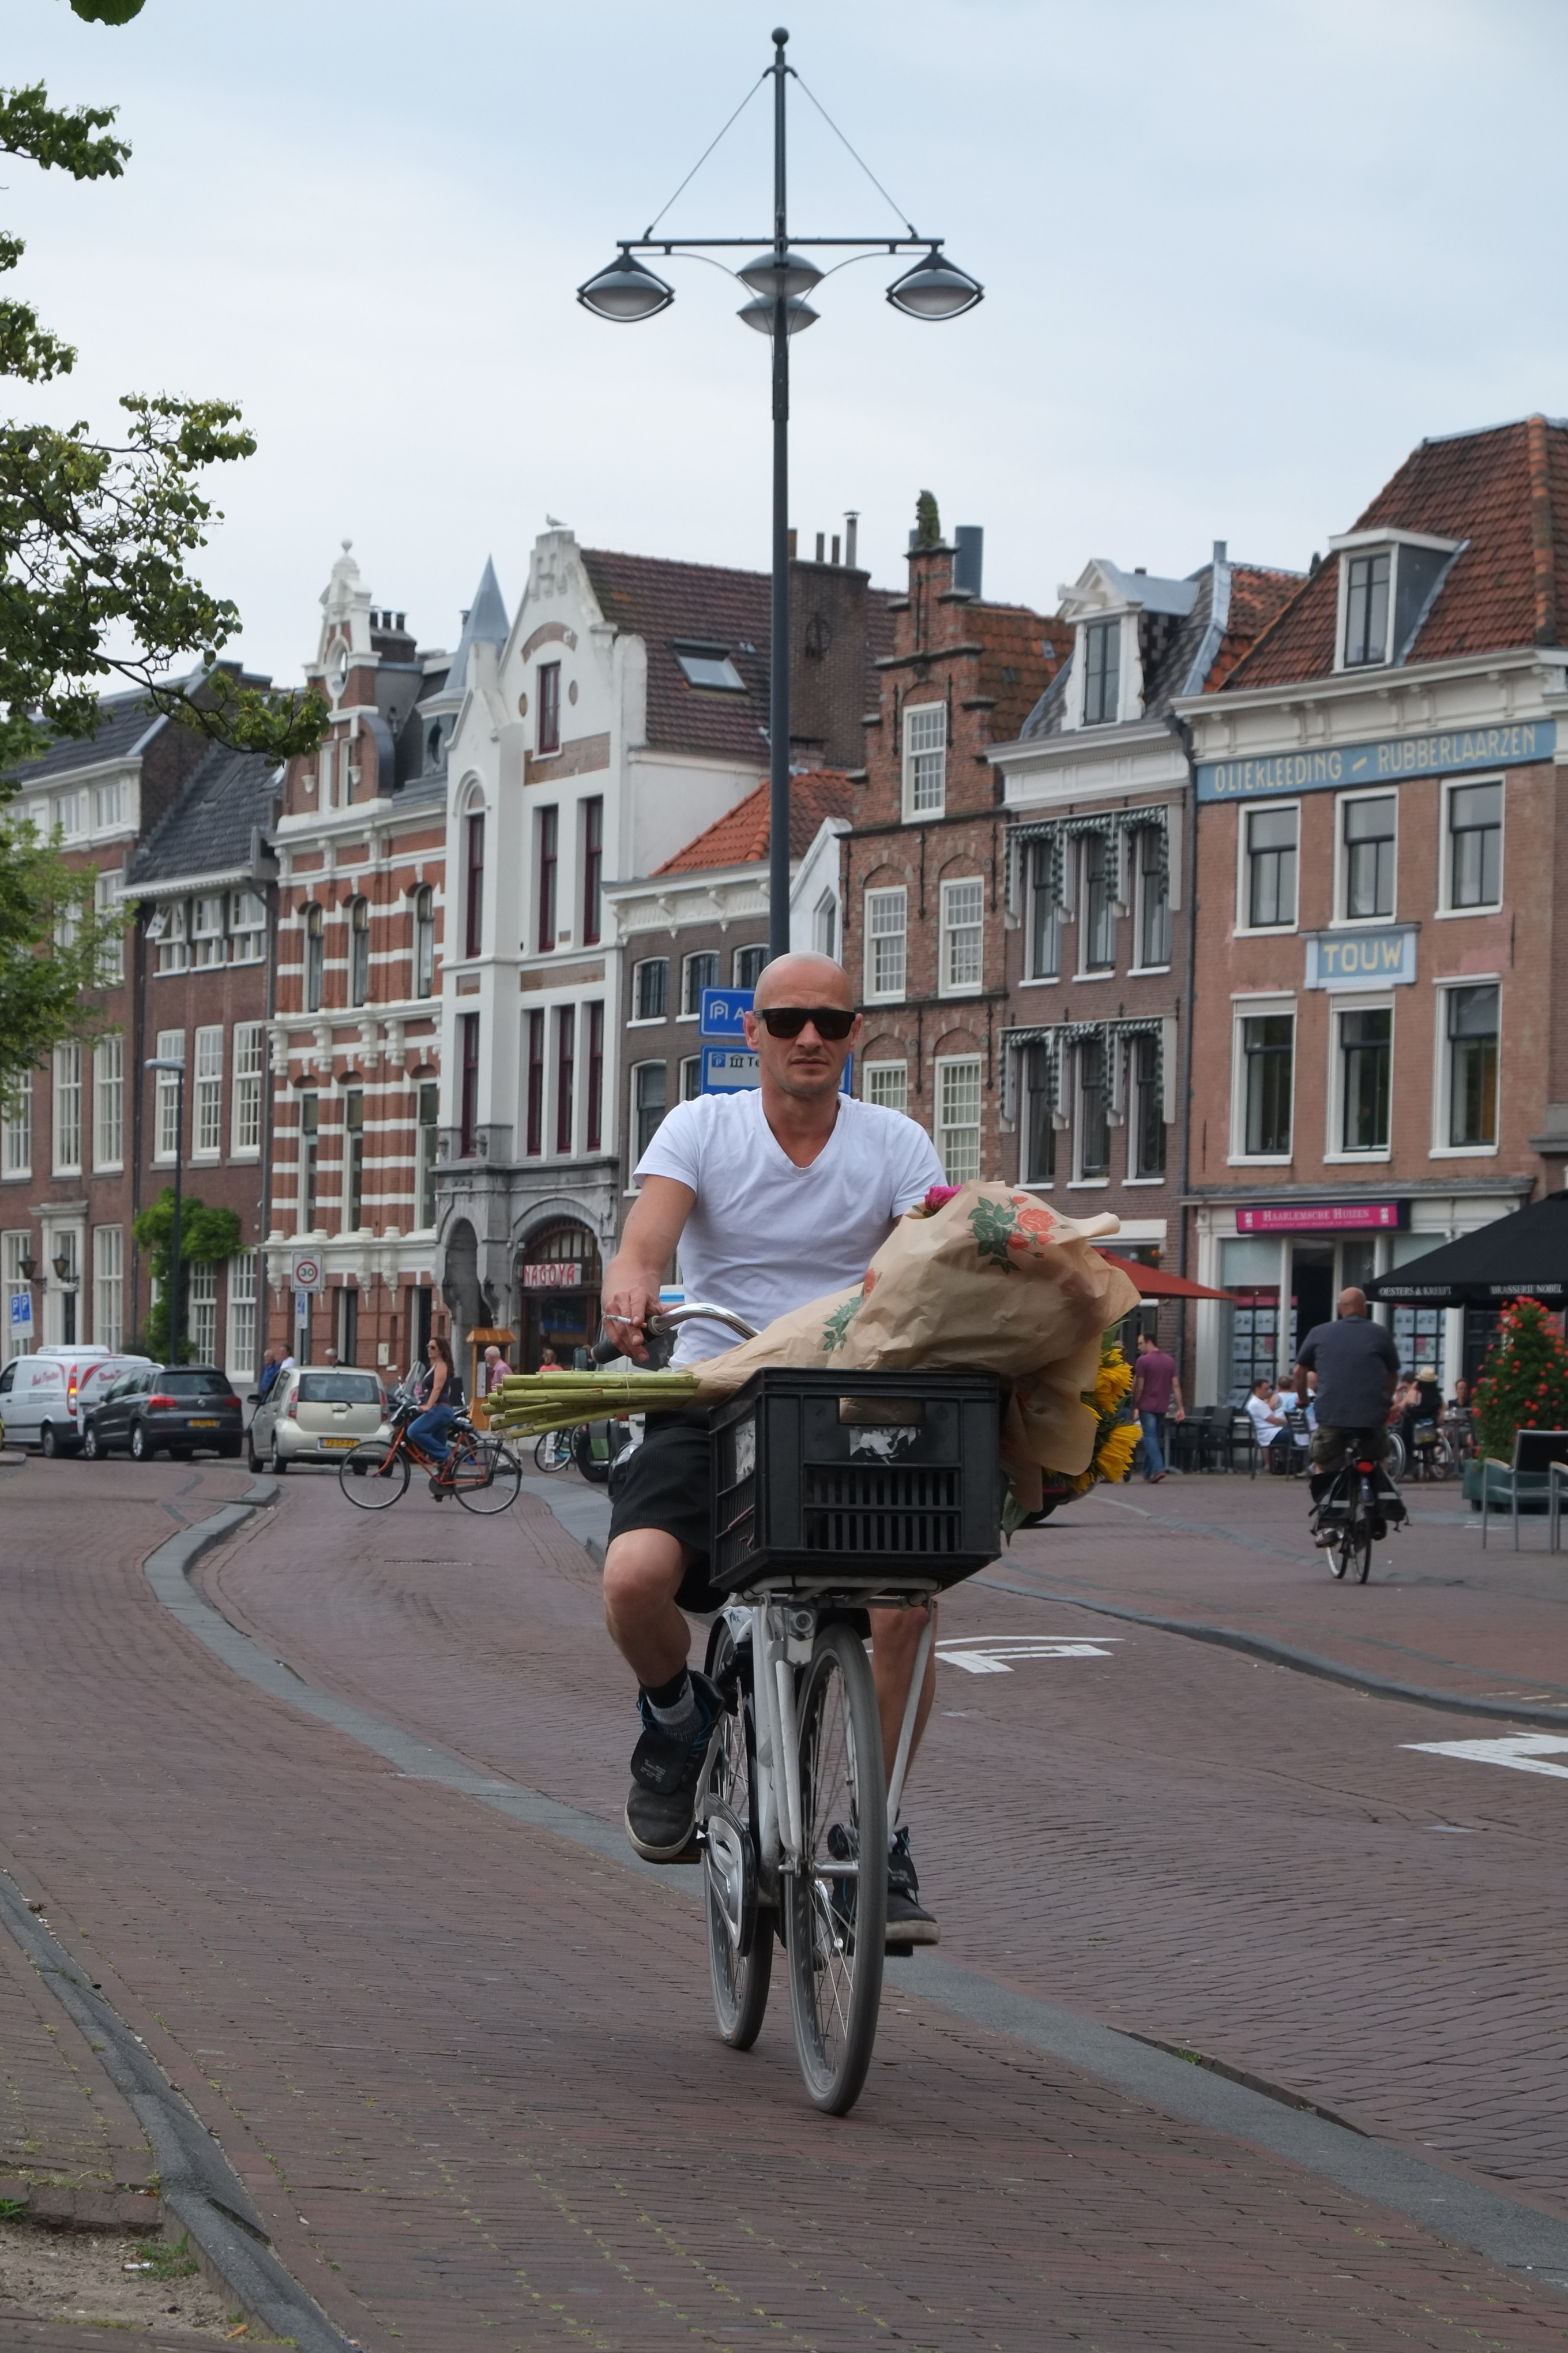
pedestrian, road, street, town, bicycle, urban, travel, fujifilm, vehicle, tourism, lane, sports equipment, mountain bike, cycling, netherlands, infrastructure, fuji, fujix, fujixe1, haarleem, tours